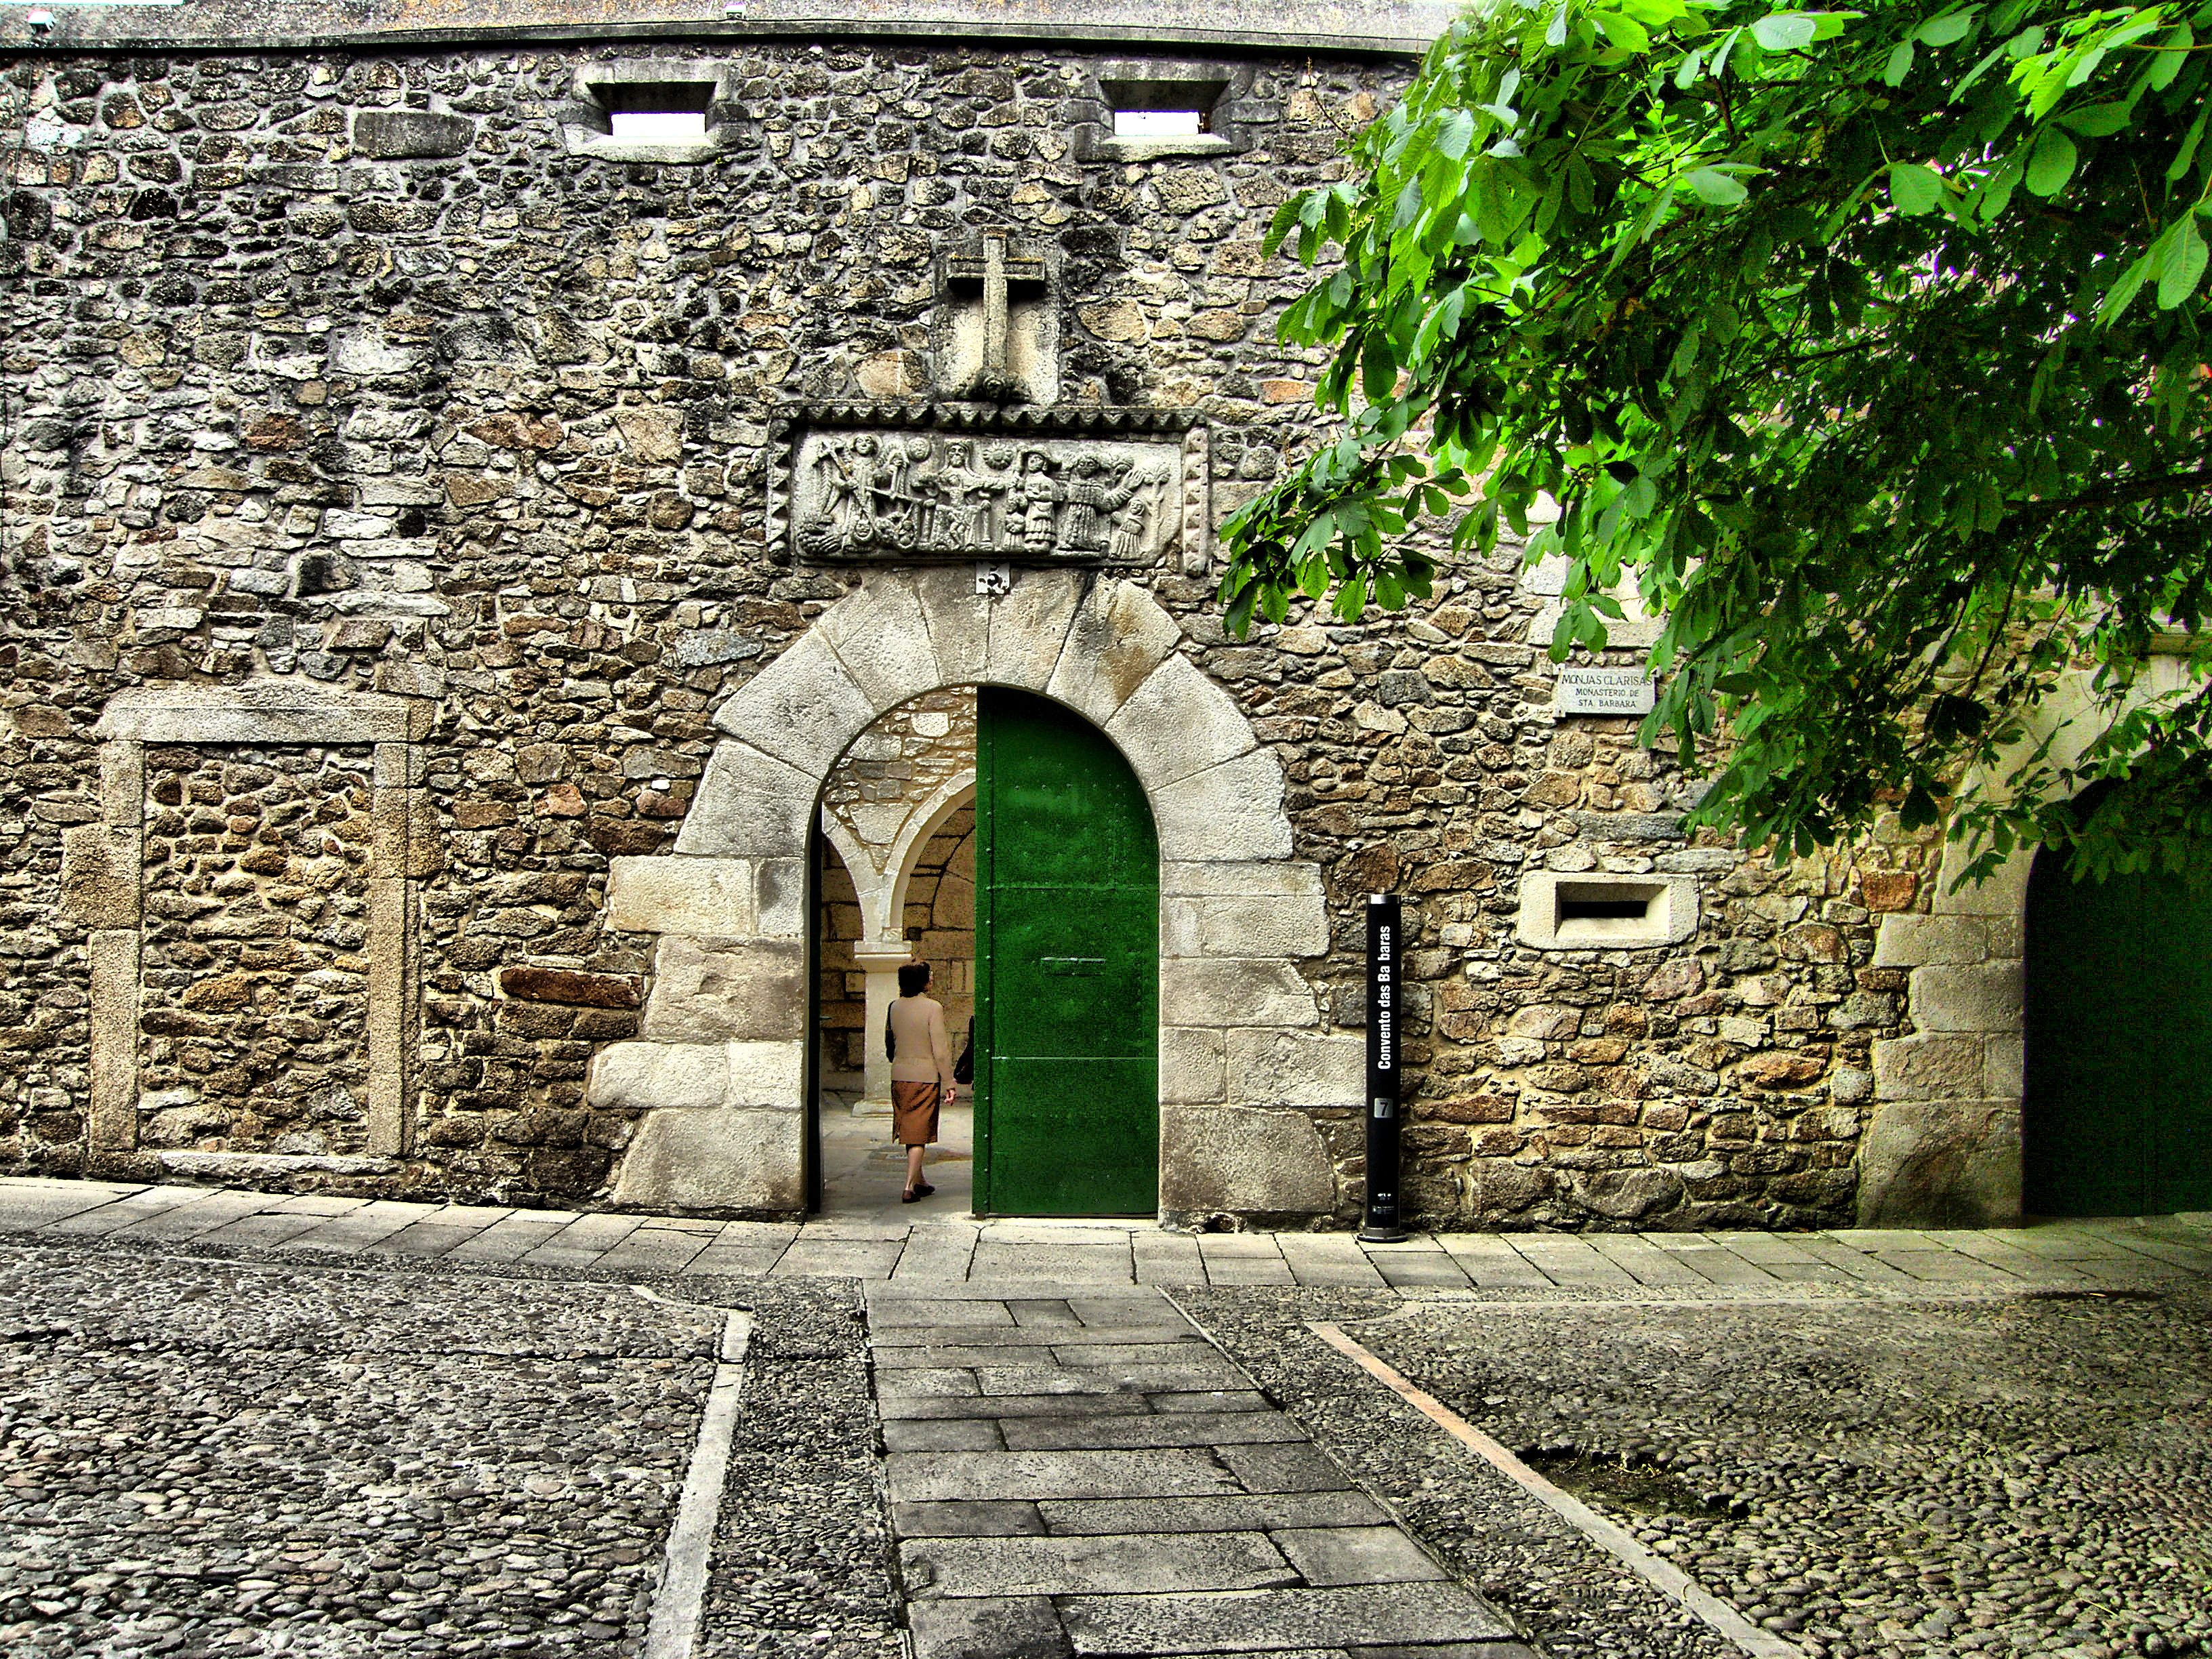
rock, architecture, road, street, town, alley, wall, village, arch, ruins, monastery, history, estate, urban area, ancient history, human settlement